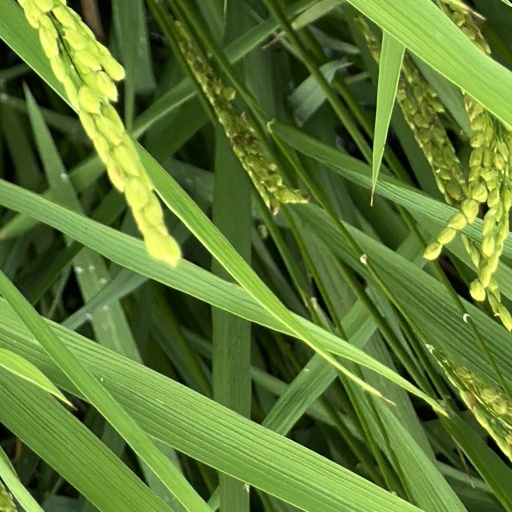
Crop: rice